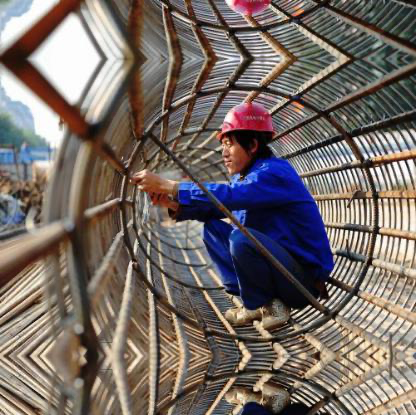
Objects in the image:
label: helmet
label: helmet